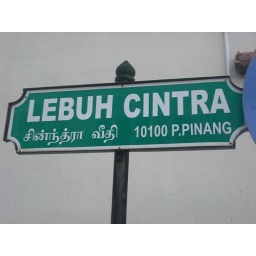
A street sign in Georgetown written in both Roman and Tamil scripts.